Albert Neuhuys

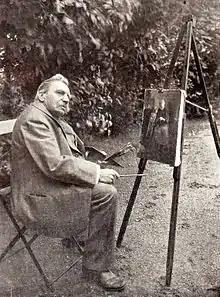
Albert Neuhuys

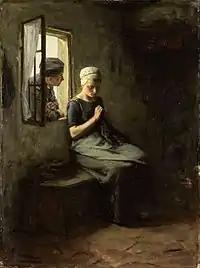
"The Fishermans Fancy" ('Vissersvrijage')

Johannes Albert Neuhuys (10 June 1844 – 6 February 1914) was one of the best-known painters of the Laren School and a friend of many of the Hague School painters.